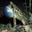
Label: frog